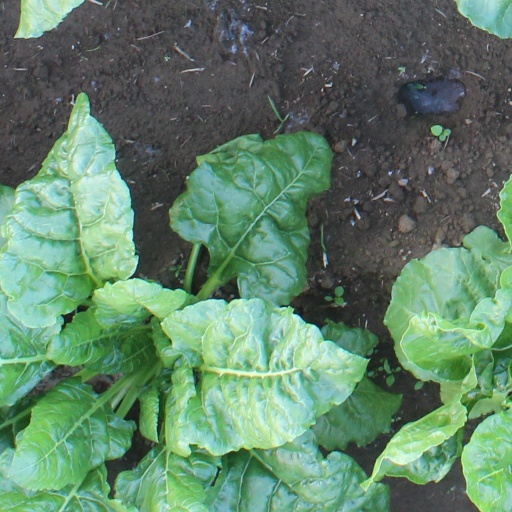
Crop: sugar beet